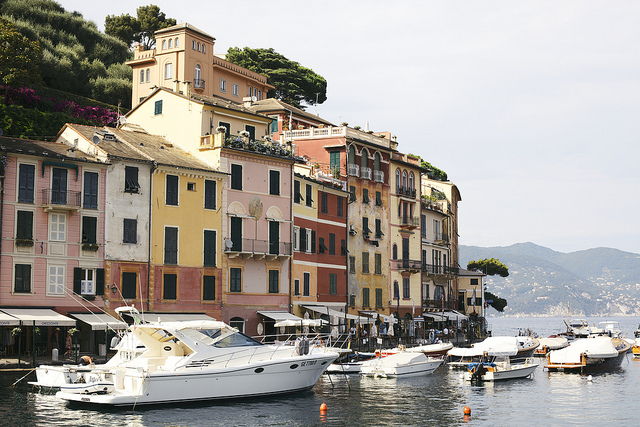
Many small boat are seen in front of multicolored buildings.